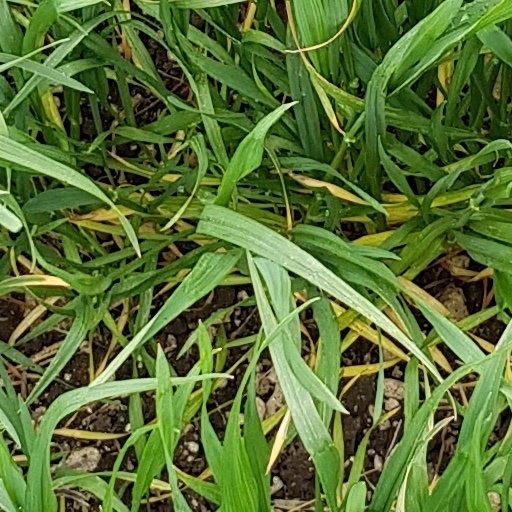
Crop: wheat